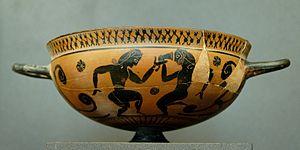
Scène de komos. Coupe comaste attique à figures noires, vers 560 av. J.-C.
Dans la Grèce antique, une kylix est un vase peu profond et évasé utilisé pour déguster du vin lors des symposia.
Le nu est un motif constant dans la Grèce antique pour les sculpteurs et les peintres. Les céramiques peintes présentent des multitudes de corps nus. Ce motif occupe donc une part importante des représentations figuratives qui nous sont parvenues de cette époque, essentiellement dans les peintures sur céramique et les sculptures. Son étude relève de l’histoire anthropologique, esthétique, sociale et religieuse du monde grec antique.